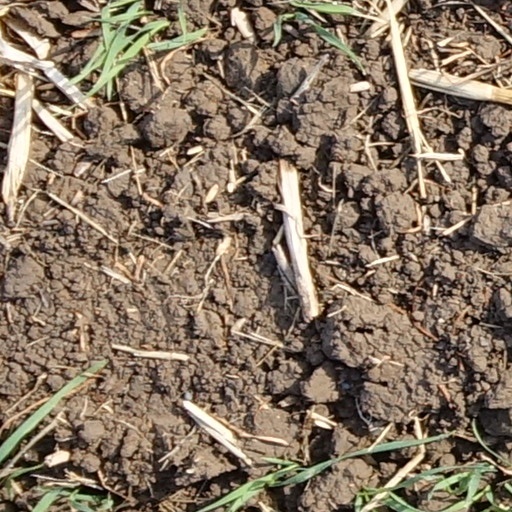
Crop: wheat